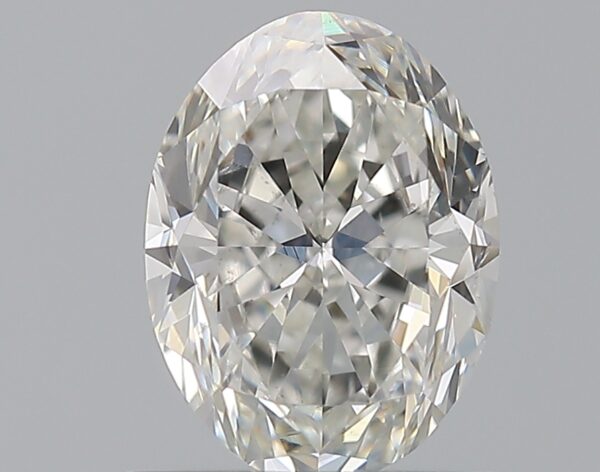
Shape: oval
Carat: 0.9
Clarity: VS2
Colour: G
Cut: VG
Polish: EX
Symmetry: VG
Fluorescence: N
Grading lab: GIA
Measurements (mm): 6.98 x 5.24 x 3.44